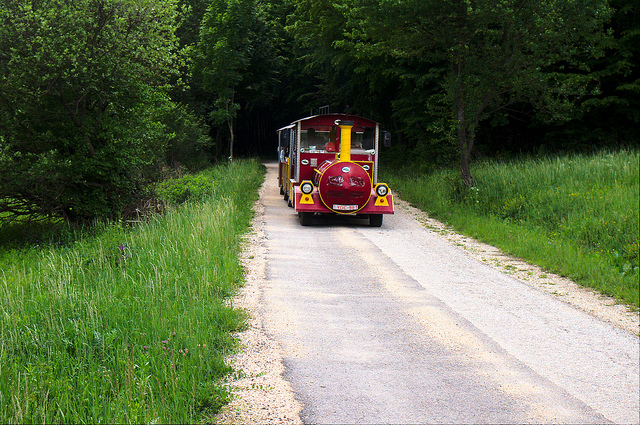
A small train is driving down the dirt road.

A train designed street cart riding down a road.

The train is carrying the passengers along the country road.

The small yellow and red vehicle is shaped like a train.

Red and yellow tour train on pathway near grassy areas.